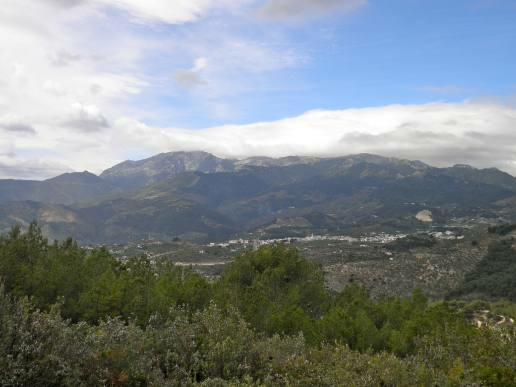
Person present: No